Enith Salón

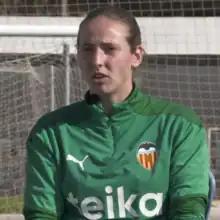

Enith Salón Marcuello (born 24 September 2001) is a Spanish professional footballer who plays as a goalkeeper for Valencia CF and the Spain women's national team.